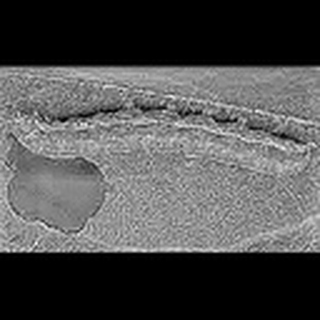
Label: cotton_army_worm